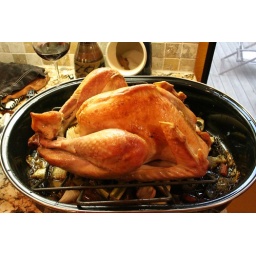
Golden brown and delicious. Here's our bird after a 2 and a half hour stint in the oven.